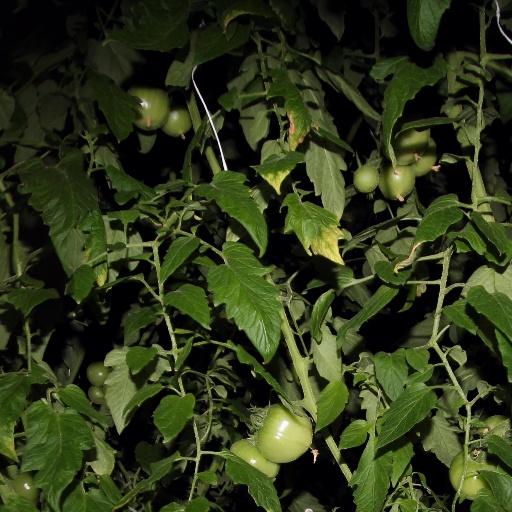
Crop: tomato